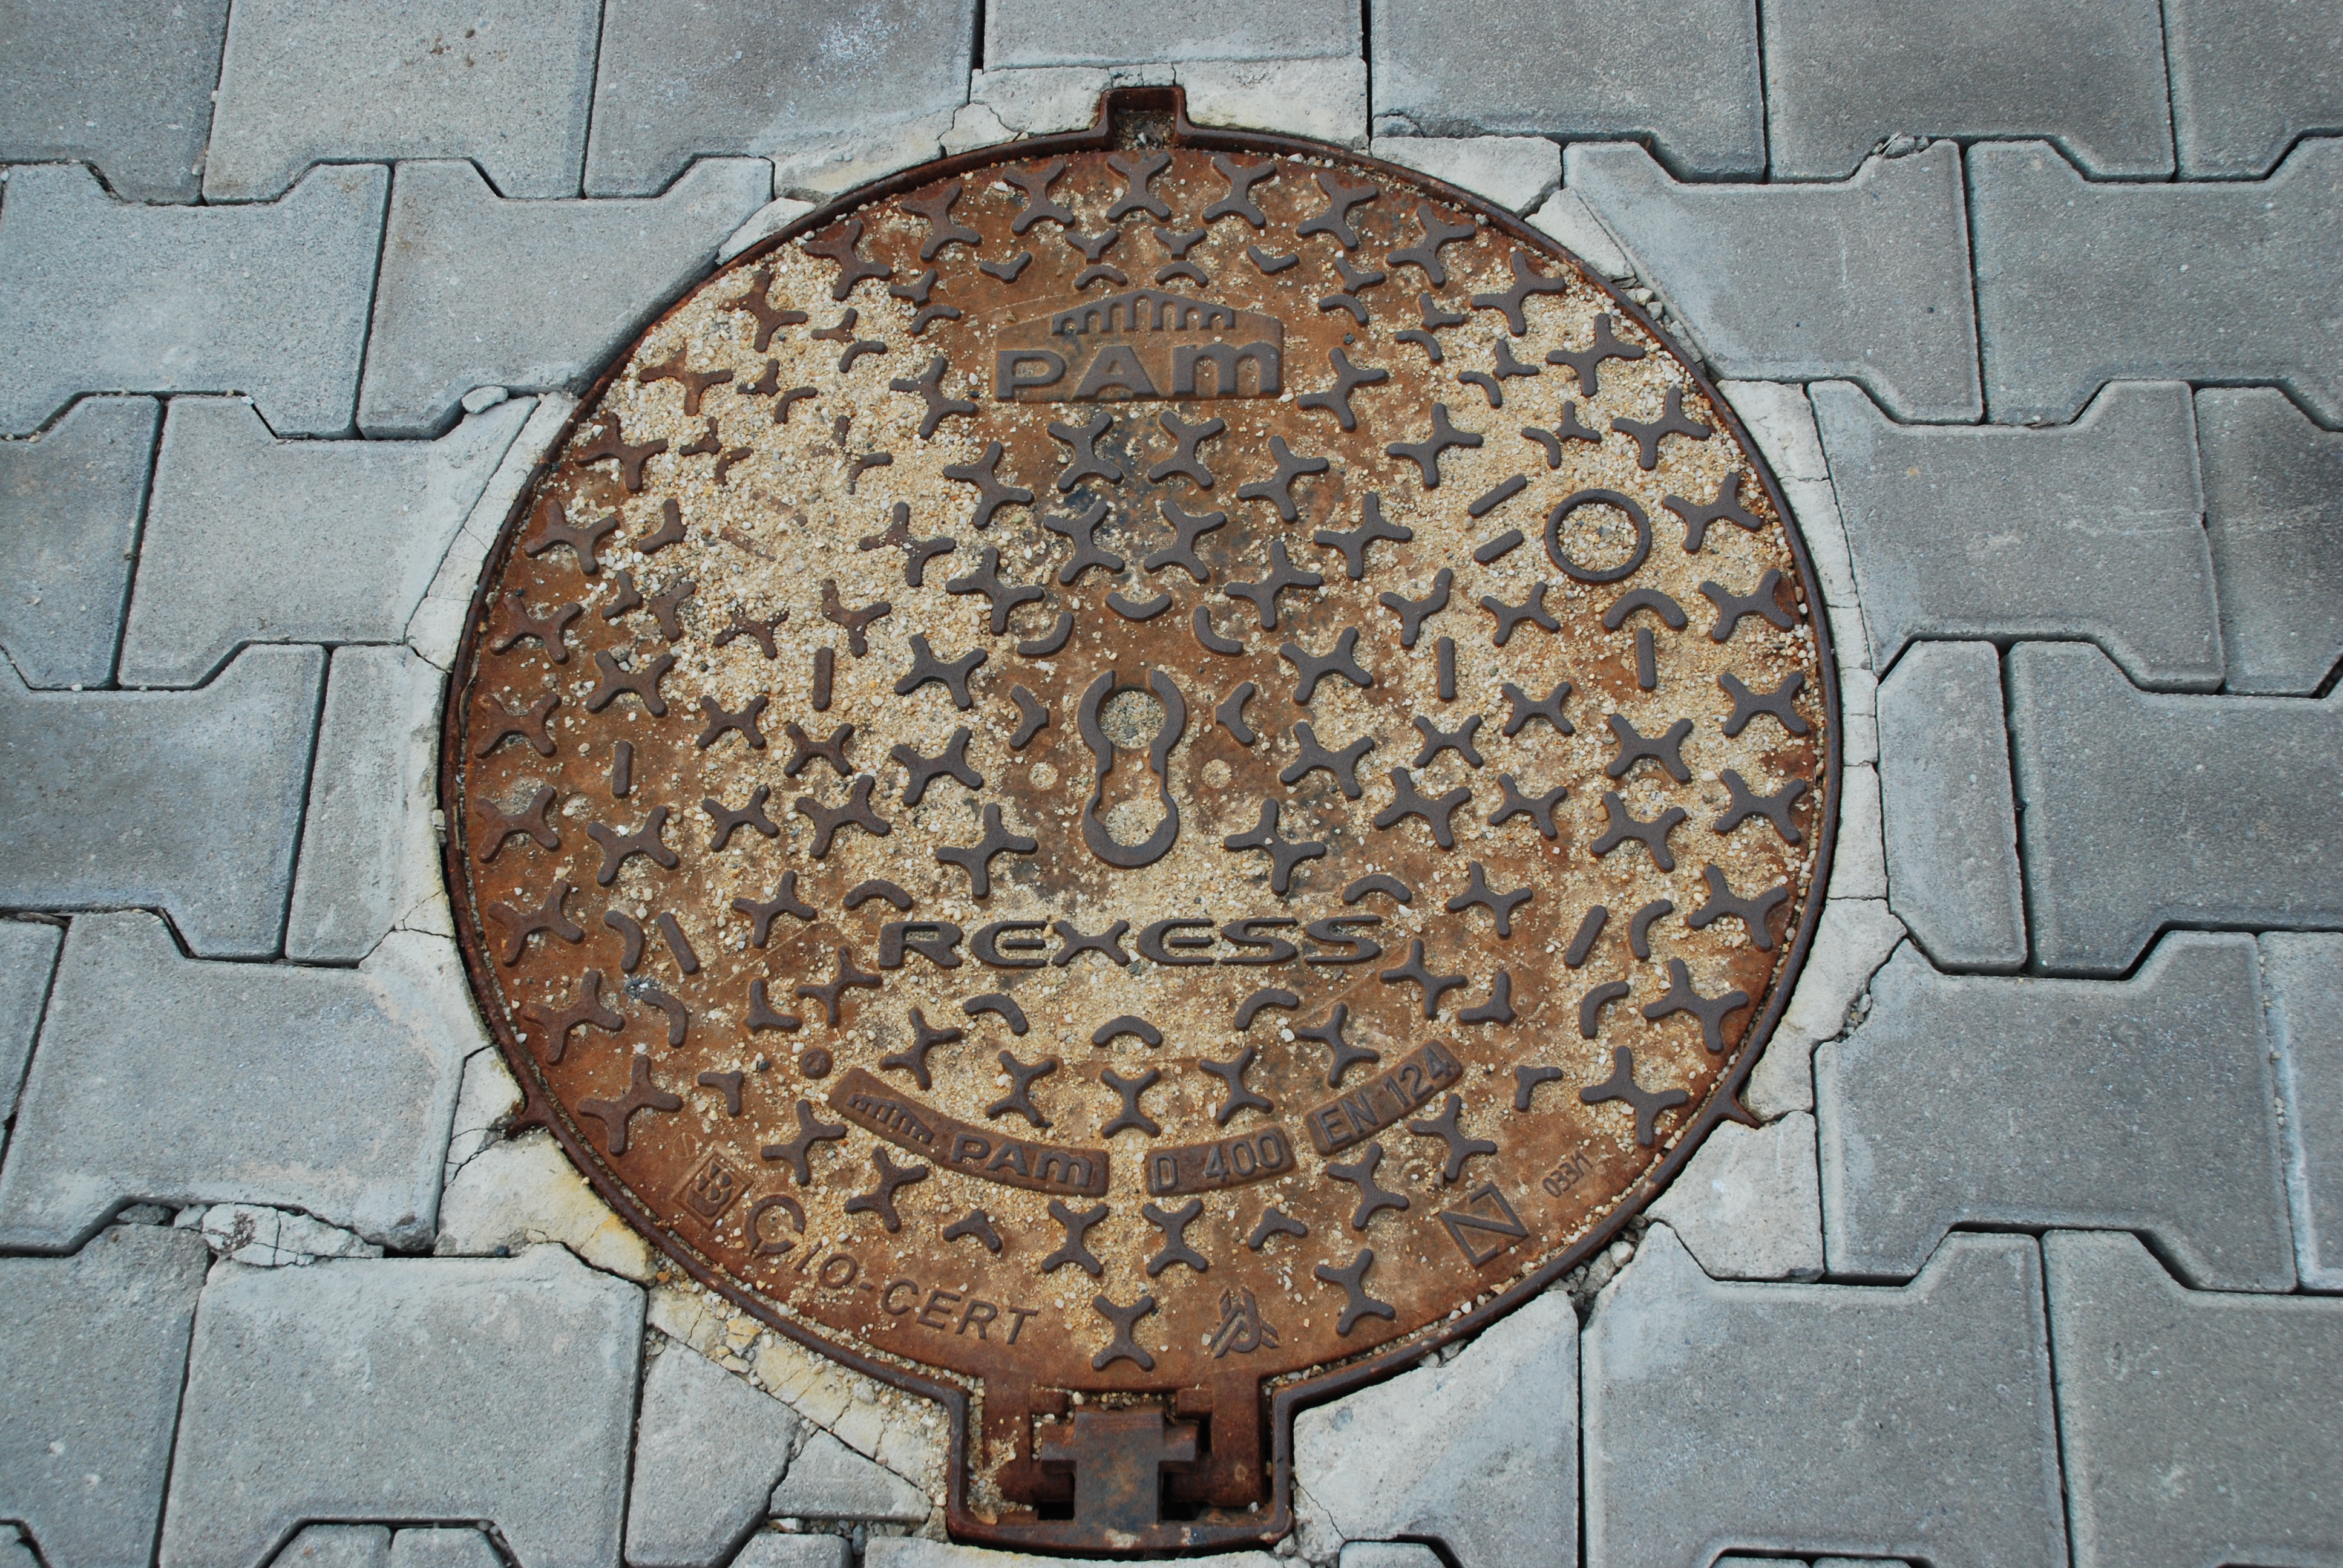
europe, circle, cool image, symmetry, manhole, carving, bulgaria, primorsko, flooring, stone carving, road surface, manhole cover, ancient history